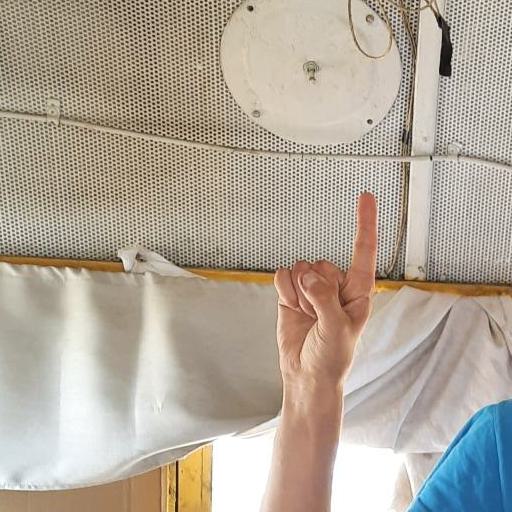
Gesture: one